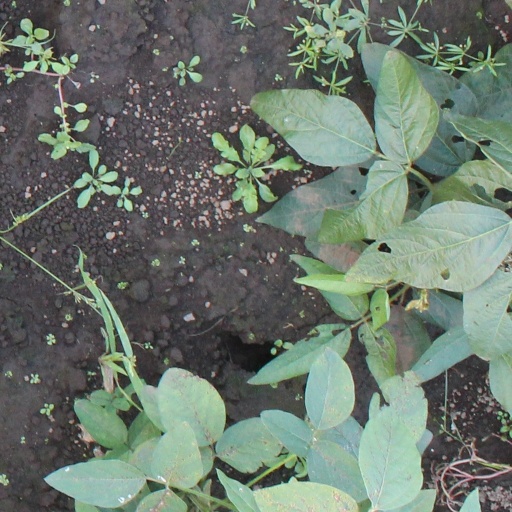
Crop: soybean